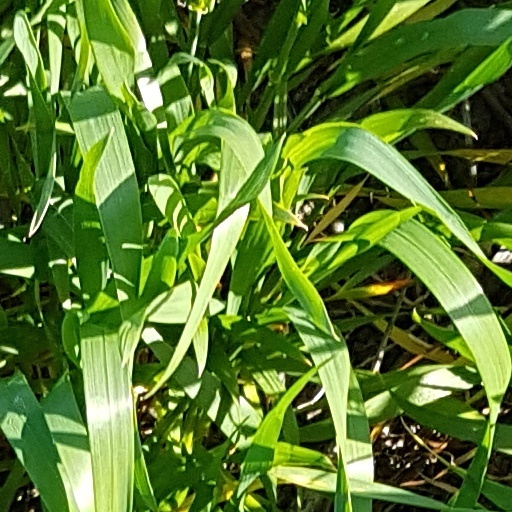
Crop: wheat